Salvatore Caronna

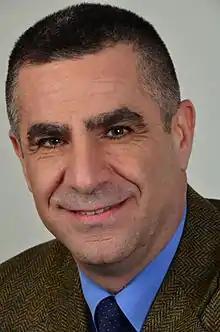
Caronna in February 2014

Salvatore Caronna (born 5 March 1964, in Bad Säckingen) is an Italian politician and Member of the European Parliament (MEP).